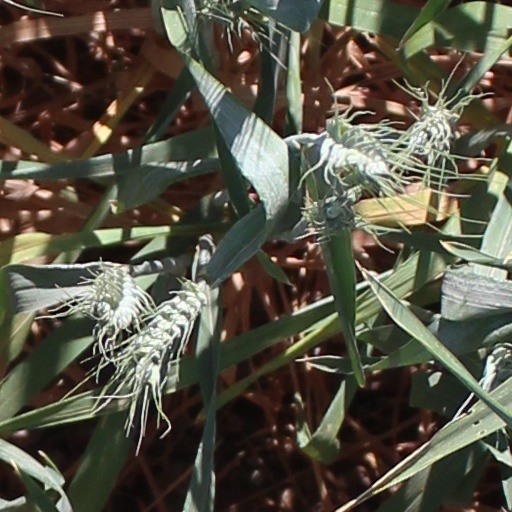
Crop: wheat